2009–10 Adelaide United FC season

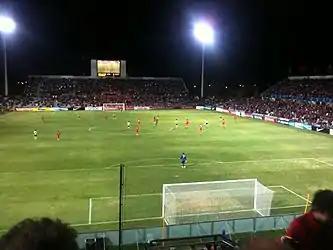
Adelaide United playing against Jeonbuk Hyundai Motors in the AFC Champions League in May 2010

The 2009–10 Adelaide United FC season was the club's fifth A-League season. It includes the A-League 2009–10 season as well as any other competitions of the 2009–10 football (soccer) season.